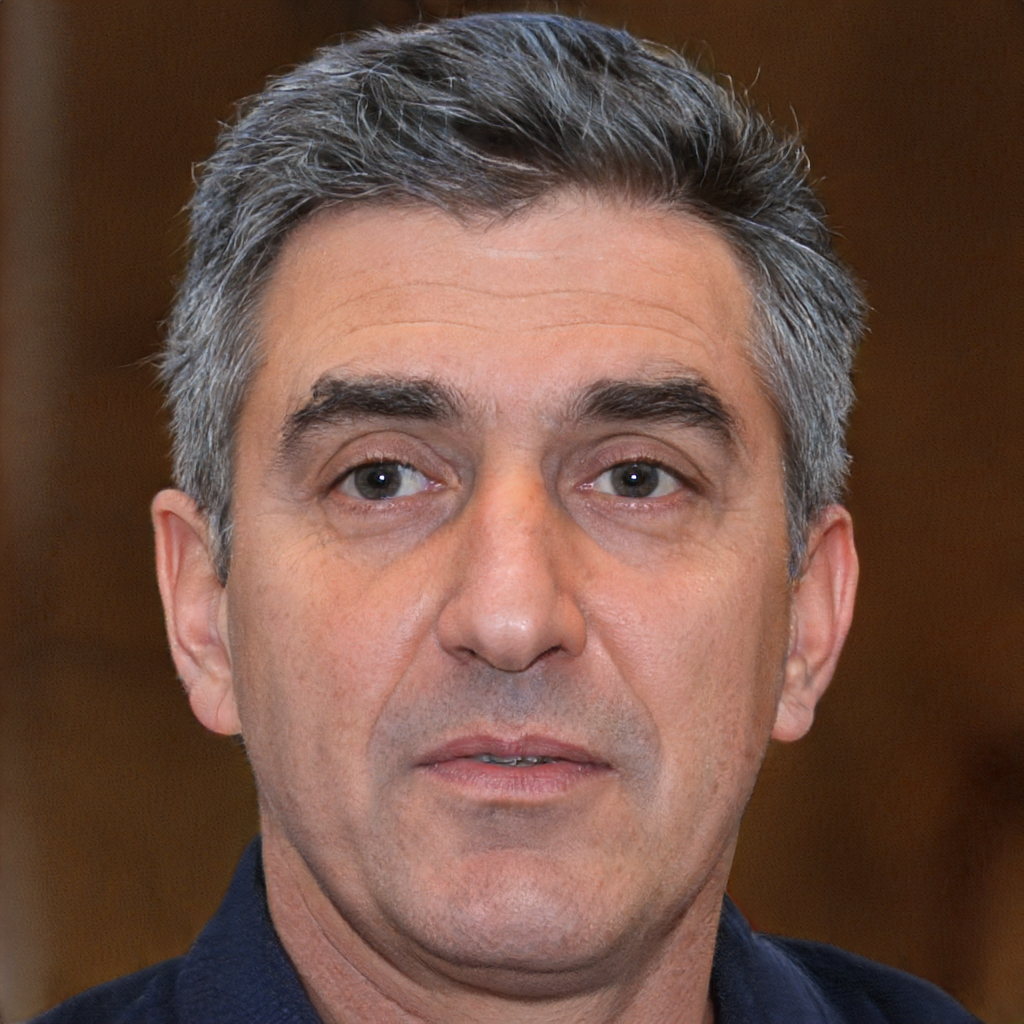
Portrait style: Real Portrait